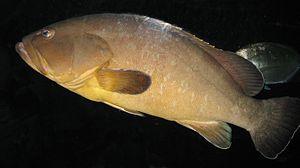
L’Aquarium de Paris, aussi appelé Cinéaqua, est un aquarium situé sous la colline de Chaillot entre le Trocadéro et la Seine, dans le 16ᵉ arrondissement de Paris, en France. Il a été construit en 1867, ce qui fait de lui le premier aquarium du monde. Fermé en 1985, il a été rouvert en 2006. Le circuit de visite s'étend sur 3 500 m² sous terre.
Le Mérou brun, aussi appelé mérou de Méditerranée, mérou noir, mérou rouge ou mérou sombre est une espèce de poissons. Il fait partie des huit espèces de mérous recensées dans la Méditerranée de la famille des Serranidae mais on le trouve aussi au Brésil.